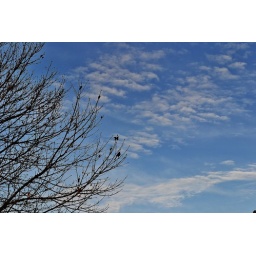
bird in a tree